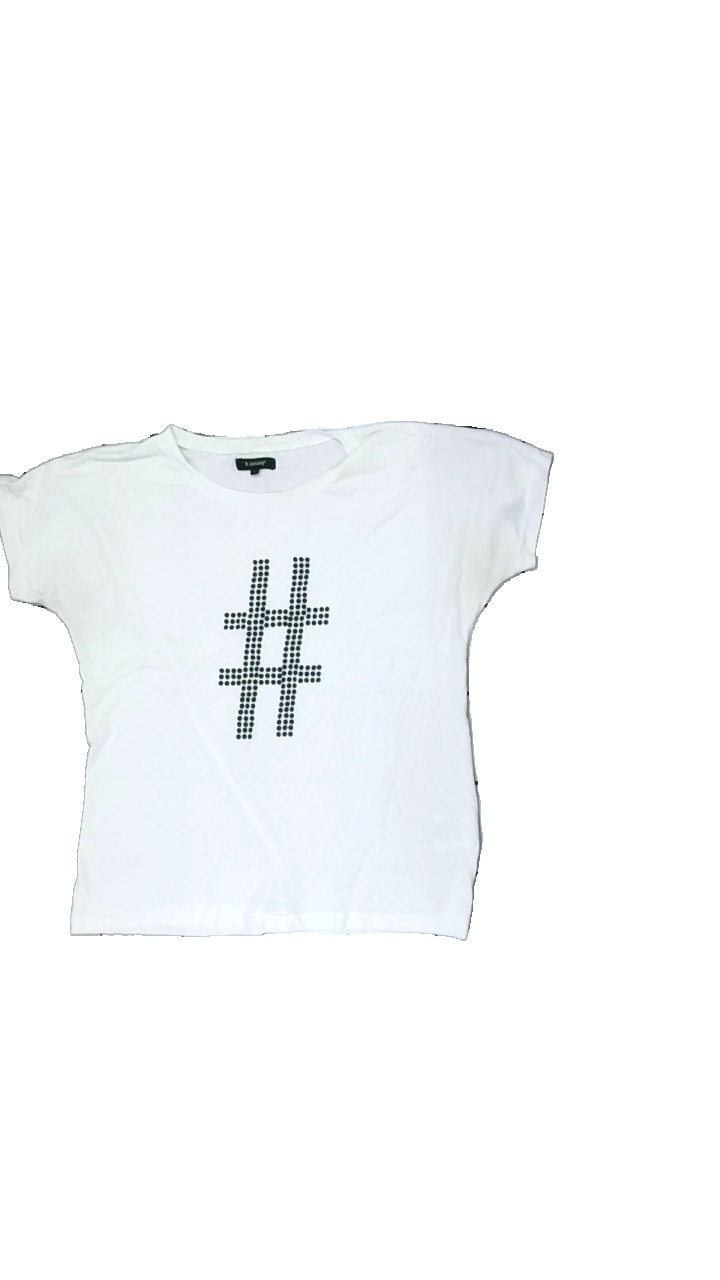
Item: T-shirt (Ladies)
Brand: B.young
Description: vit t-shirt med hashtag på, grova svettfläckar i armhålorna
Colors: Black, White
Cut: Regular
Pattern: Other
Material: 74% viscose 26% polyester
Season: All
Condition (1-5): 3
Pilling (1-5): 5
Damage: fläckar
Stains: Major
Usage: Export
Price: <50